Middle Guinea

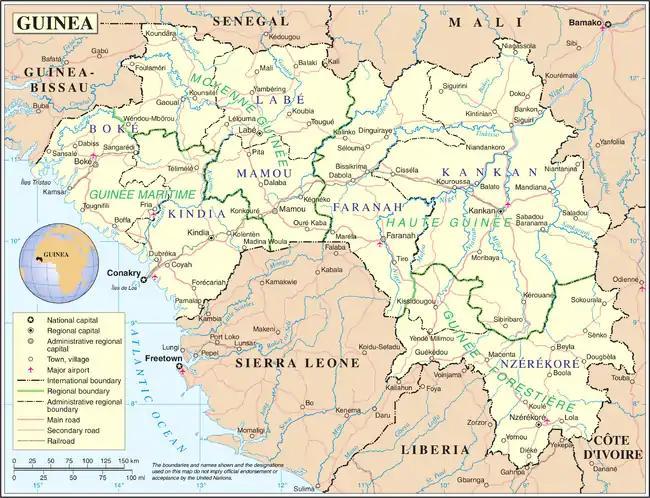
Guinea's natural regions of Maritime, Middle, Upper, and Forested.

Middle Guinea refers to a region in central Guinea, corresponding roughly with the plateau region known as Futa Jalon.